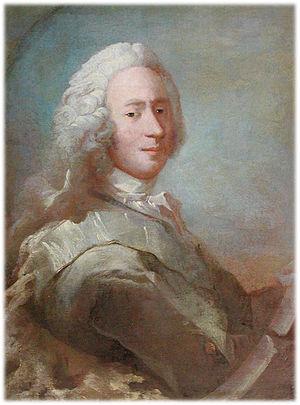
La famille von Moltke est une famille de la noblesse immémoriale du Mecklembourg, ayant ou ayant eu des ramifications en Allemagne, en Suède, en Autriche et au Danemark.